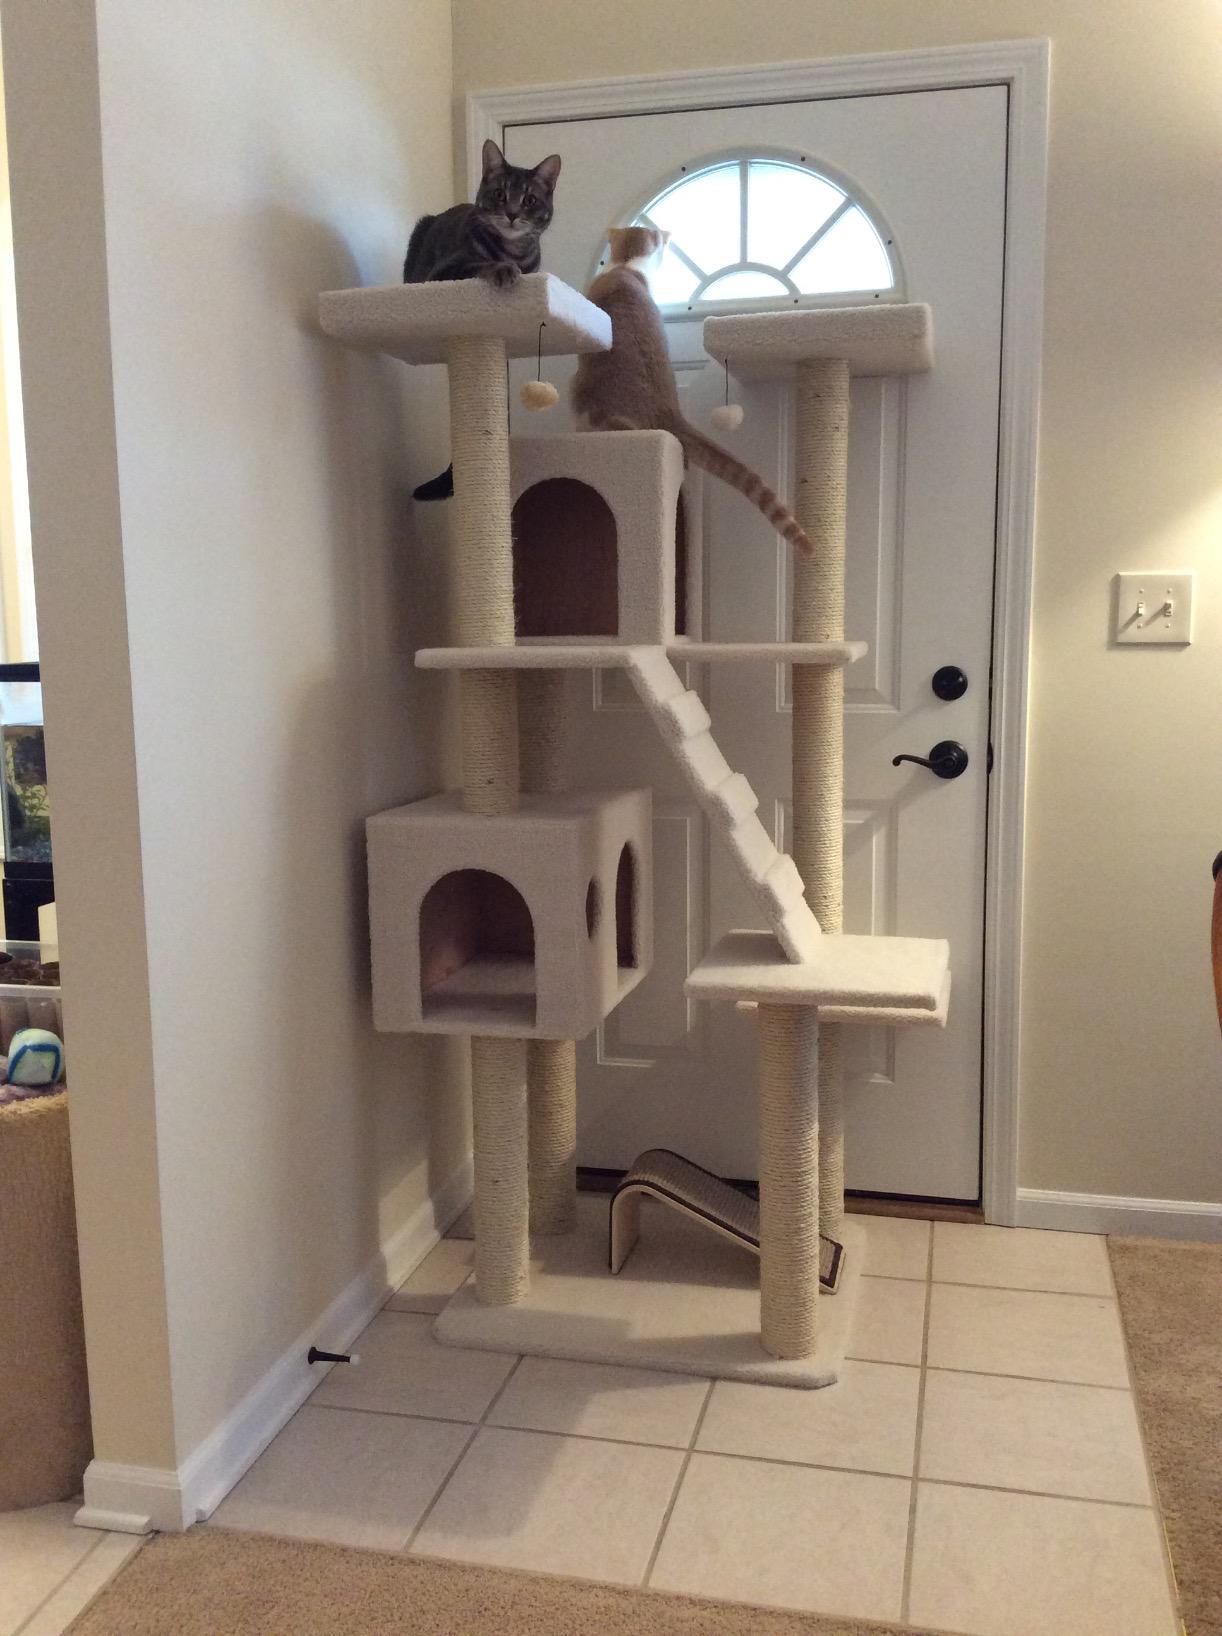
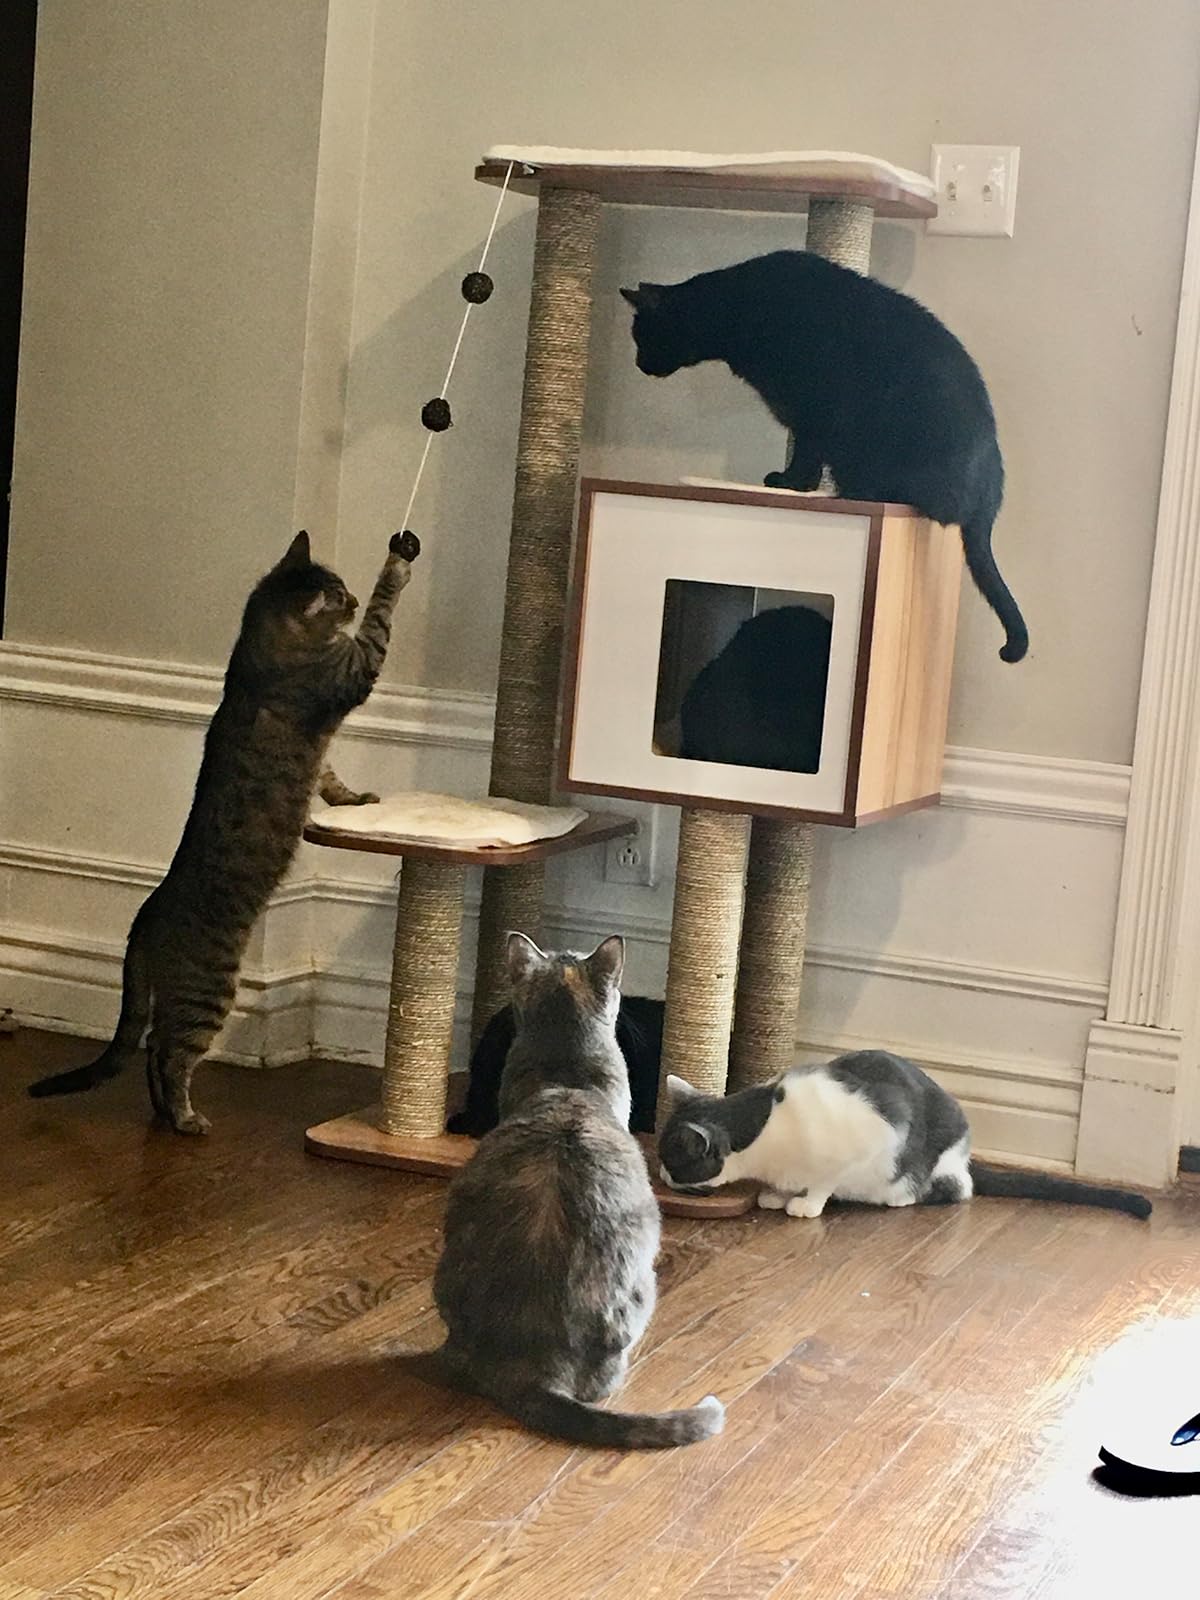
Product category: items_cat tree
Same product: no